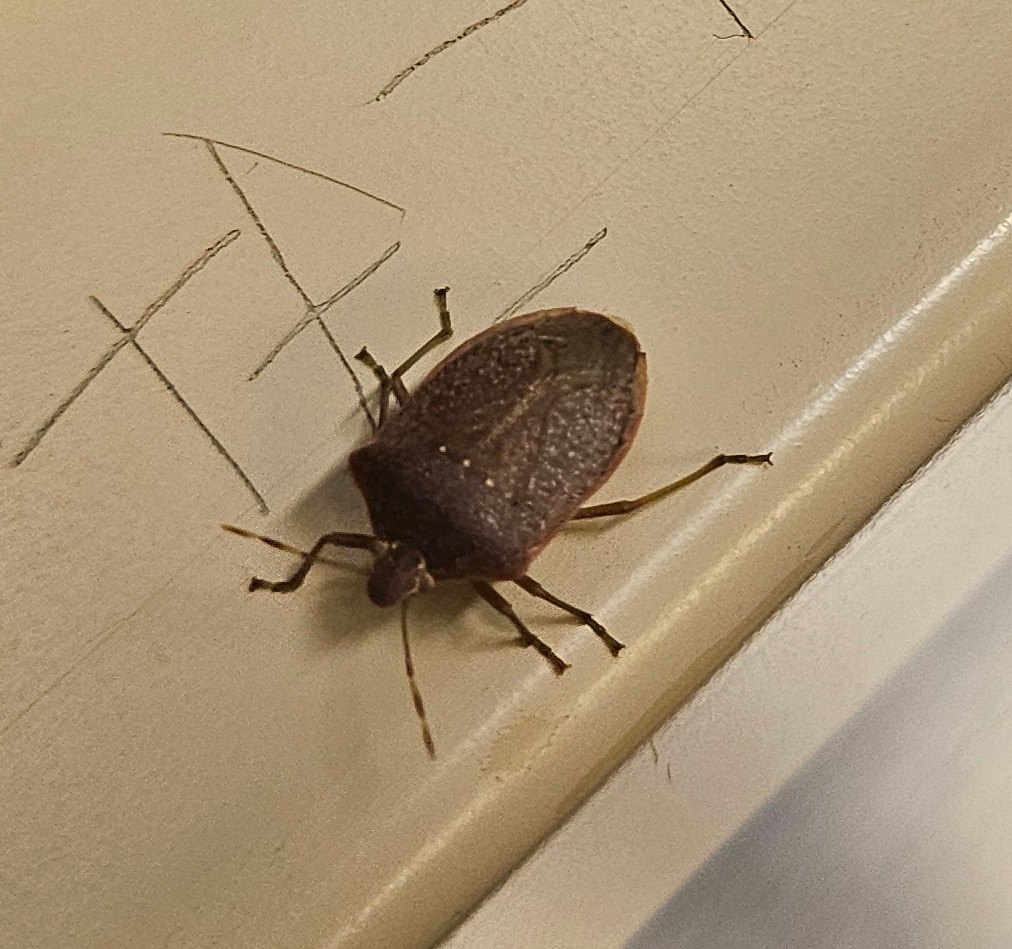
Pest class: stink_bug